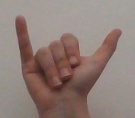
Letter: ya